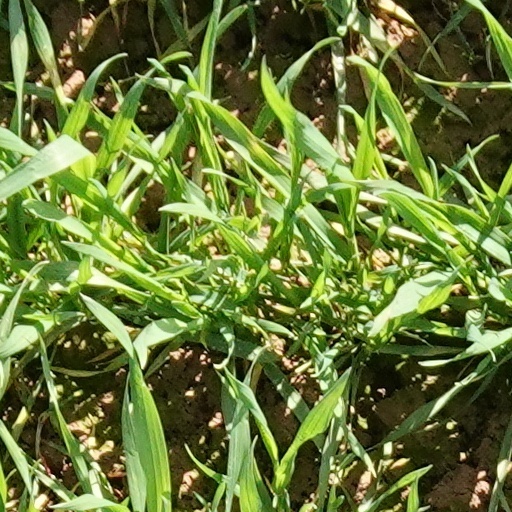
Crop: wheat